History of Sundanese language

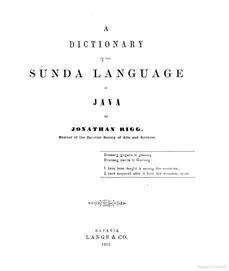

Since then, the Sundanese language has continued to develop, Sundanese literature has begun to be developed and Sundanese has become the language of instruction in schools basic and advanced levels, this is supported by the publication of books or other reading materials in Sundanese which was pioneered by Raden Muhammad Musa, a great ruler of Limbangan, Garut who was also encouraged by Karel Frederik Holle, a Dutch national who pays great attention to language and Sundanese culture. "Land's Drukkerij" and "Volk-slectuur" (1908) which changed its name to Balai Poestaka in 1917 played an important role in the publication of these Sundanese books. Then, there emerged authors who wrote their works in Sundanese, such as Adiwijaya, Kartawinata, Burhan Kartadireja, M. Kartadimaja, R. Rangga Danukusumah, R. Suriadiraja, R. Ayu Lasminingrat, D.K. Ardiwinata, and until now there are still many generations of successors emerging.